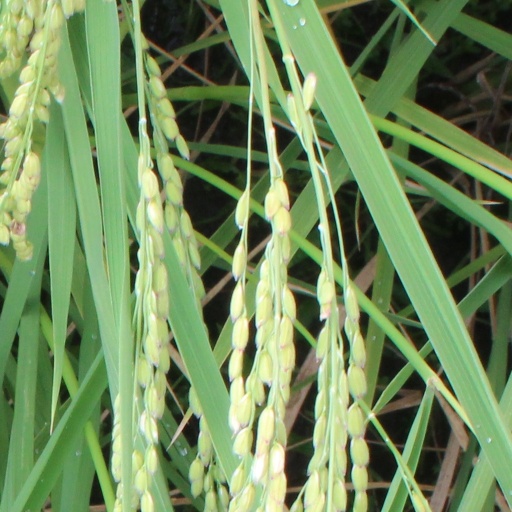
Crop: rice